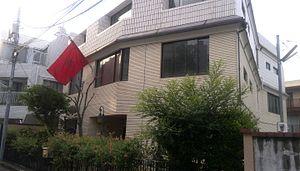
Ambassade du Maroc à Tokyo